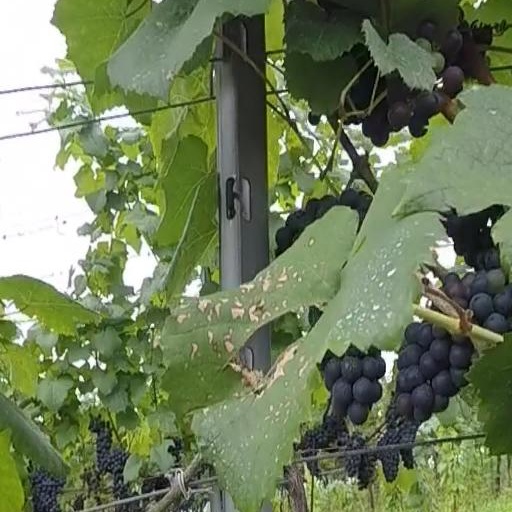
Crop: grape